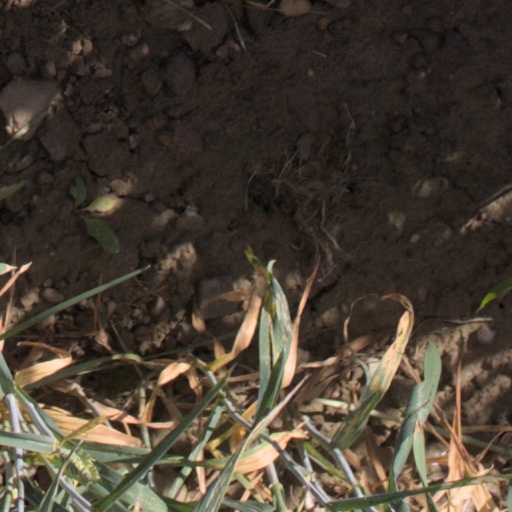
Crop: wheat